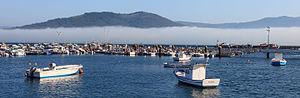
Brouillard sur la côte. Pontons à Freixo de Sabardes, Outes, Galice (Espagne).Galego: Brétema na costa. Peirao no Freixo de Sabardes, Outes, Galiza.Español: Niebla en la costa. Muelle en O Freixo de Sabardes, Outes, Galicia, España.Português: Nevoeiro no litoral. Doca de O Freixo de Sabardes, Outes, A Galiza (Espanha).